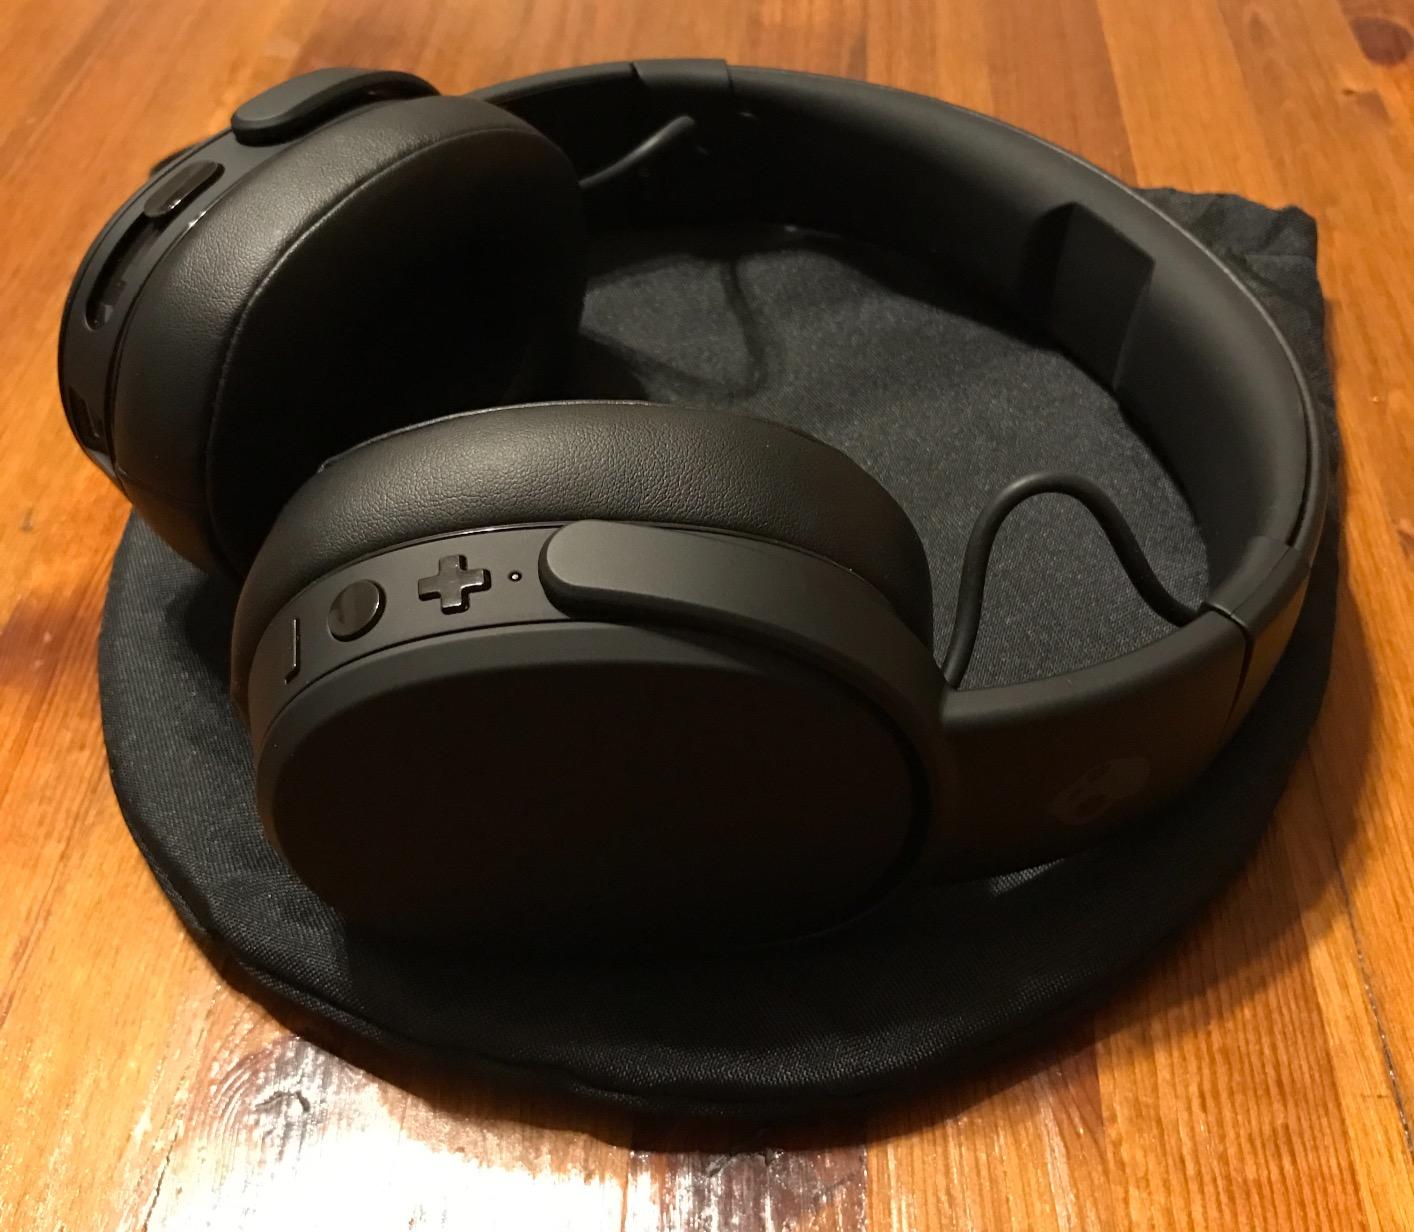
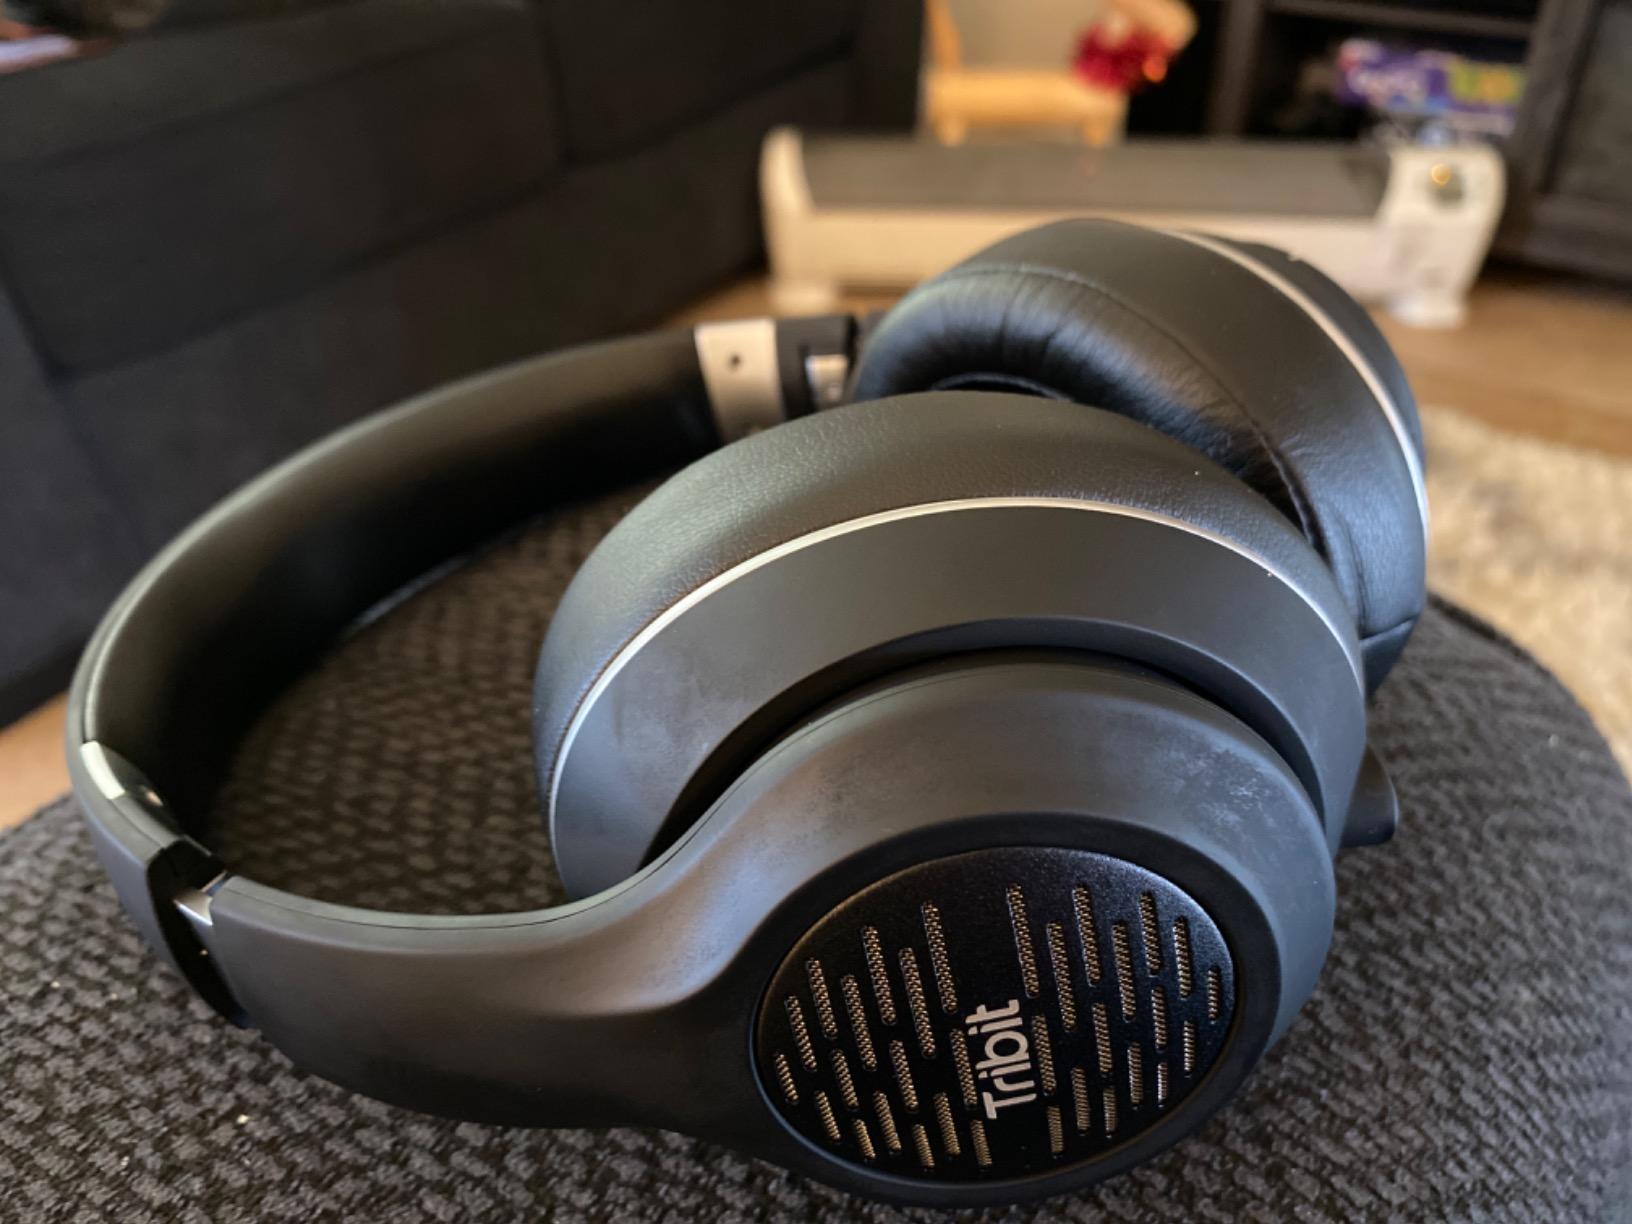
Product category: headphones
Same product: no